Charles Tillman

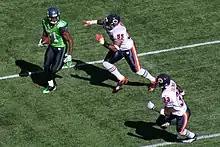
Tillman (bottom right) and Lance Briggs defend Seattle Seahawks receiver Nate Burleson

He returned alongside Tim Jennings as the starting cornerbacks to begin the season. On October 1, 2012, Tillman recorded five combined tackles (four solo), made a pass deflection, and returned an interception on a pass by Tony Romo to wide receiver Dez Bryant for a 25–yard touchdown during a 34–18 victory at the Dallas Cowboys. On October 7, 2012, Tillman made four solo tackles, one pass deflection, and had his second consecutive game with a pick-six after intercepting a pass by Blaine Gabbert to wide receiver Justin Blackmon during a 41–3 win at the Jacksonville Jaguars. The touchdown marked the eighth defensive touchdown of his career and earned him the Bears' franchise record for most defensive touchdowns in a career, surpassing the previous record of seven by his former teammate Mike Brown (2000—2008).